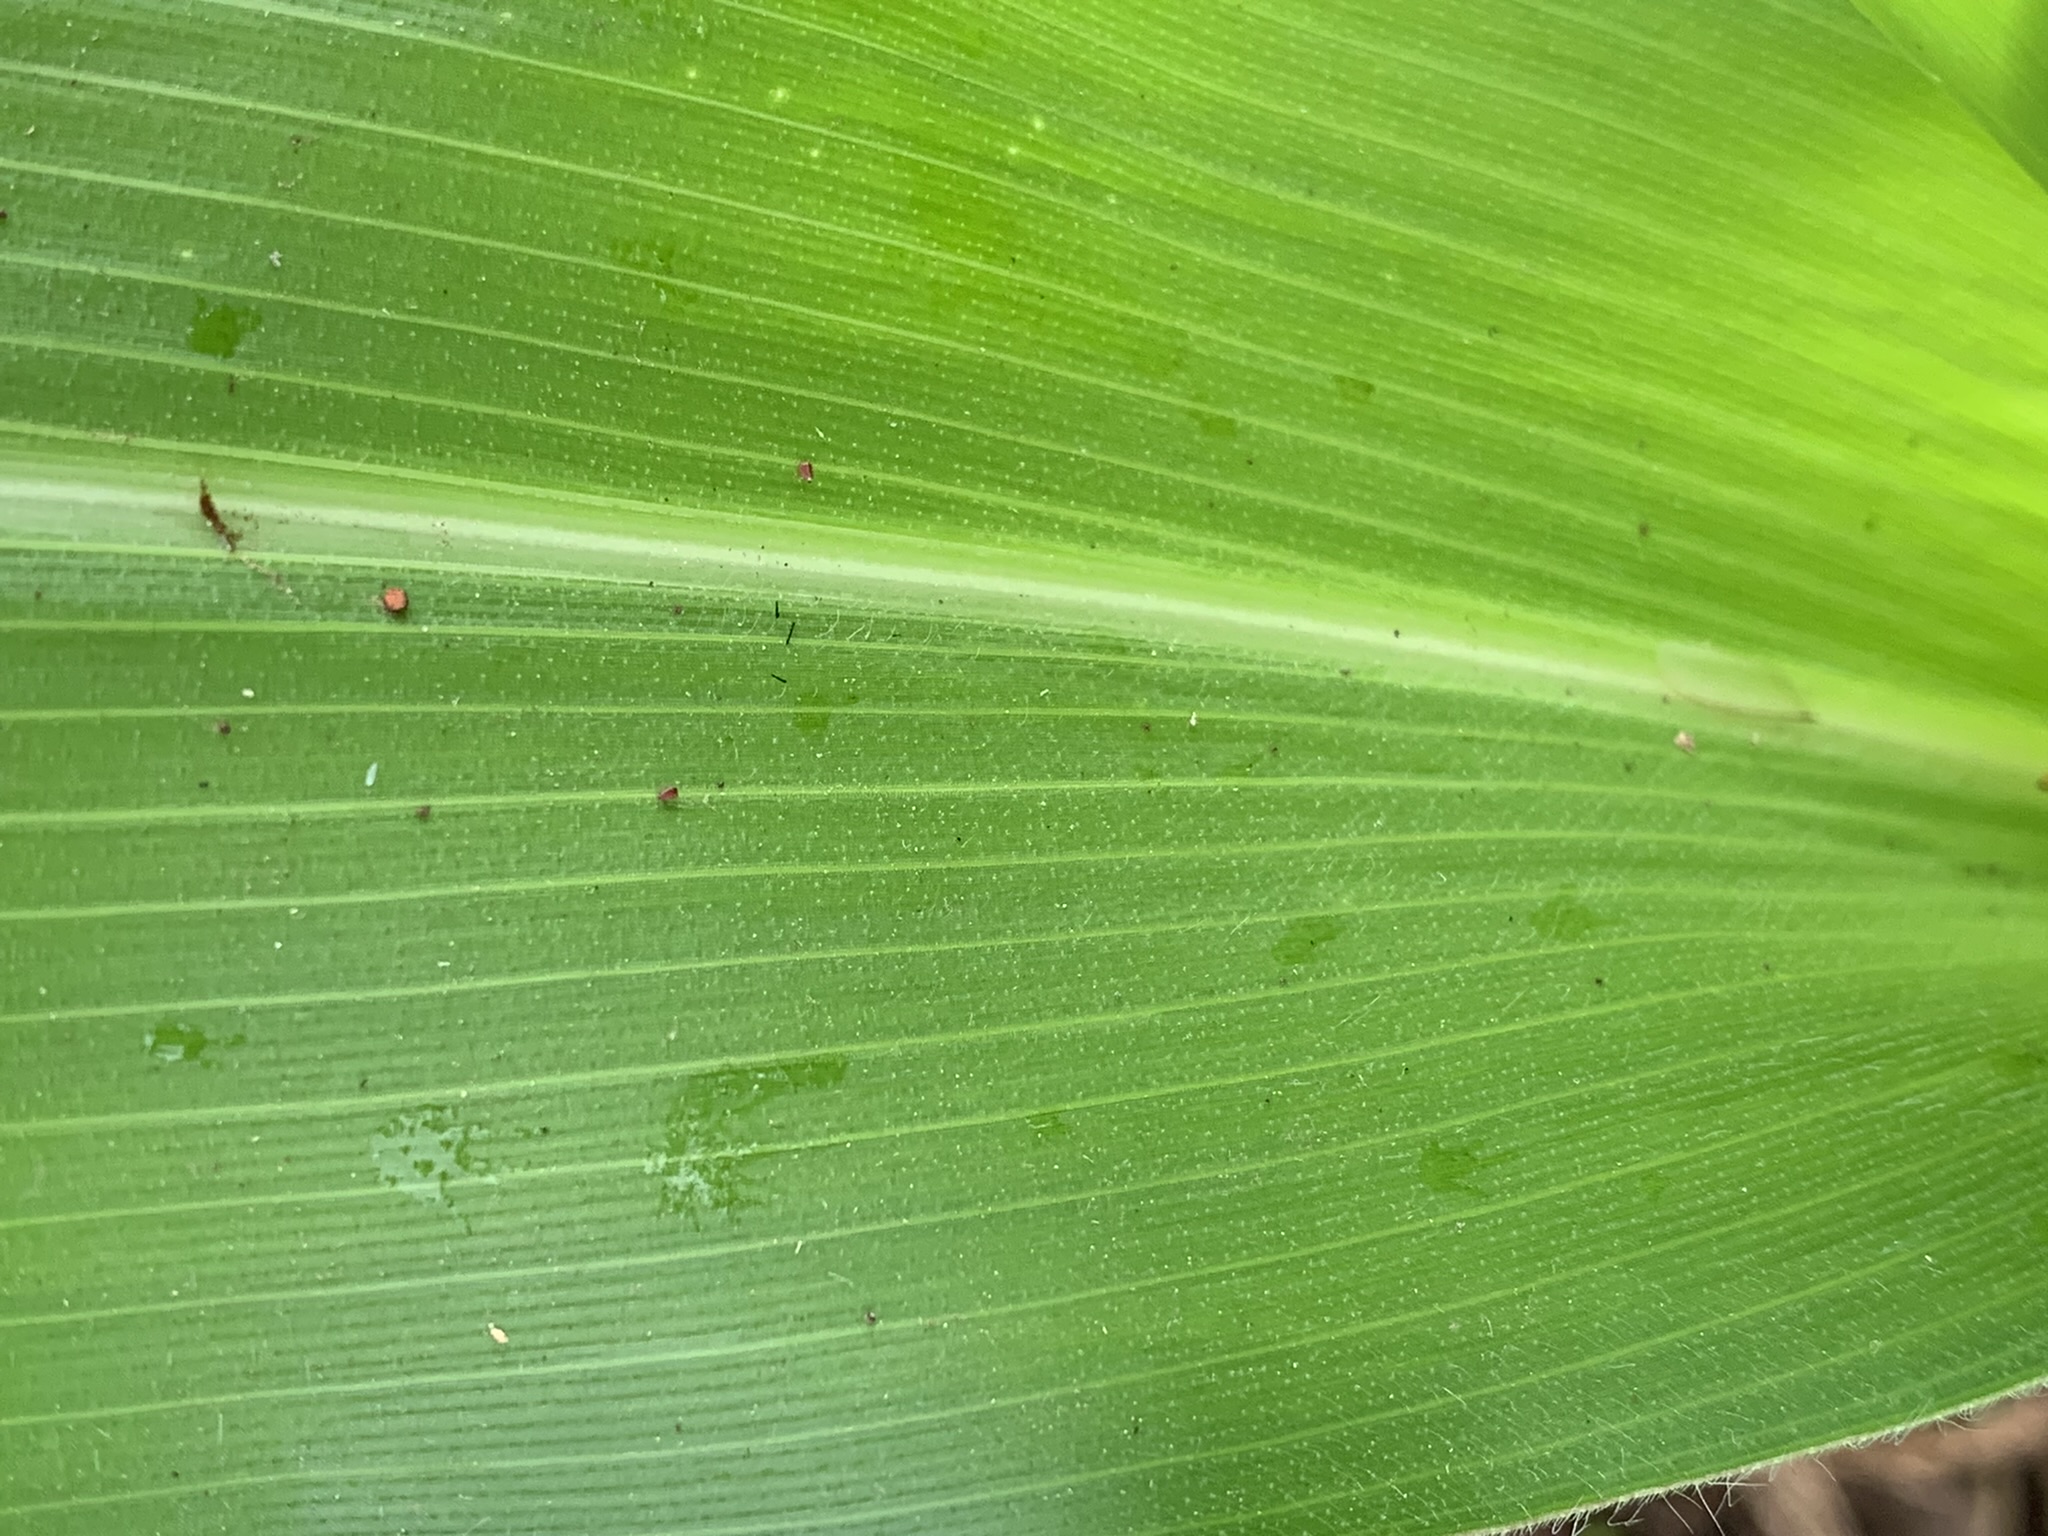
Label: Healthy